Bristol Aeroplane Company

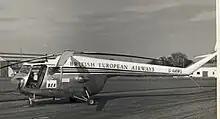
The Bristol 171

The Bristol Engine Company was originally a separate entity, Cosmos Engineering, formed from the pre-First World War automobile company Brazil-Straker. In 1917, Cosmos was asked to investigate air-cooled radial engines and, under Roy Fedden, produced what became the Cosmos Mercury, a 14-cylinder two-row (helical) radial, which they launched in 1918. This engine saw little use but the simpler nine-cylinder version known as the Bristol Jupiter was clearly a winning design.